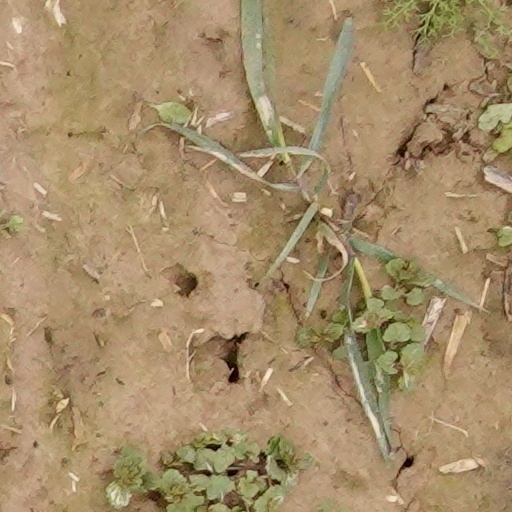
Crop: wheat